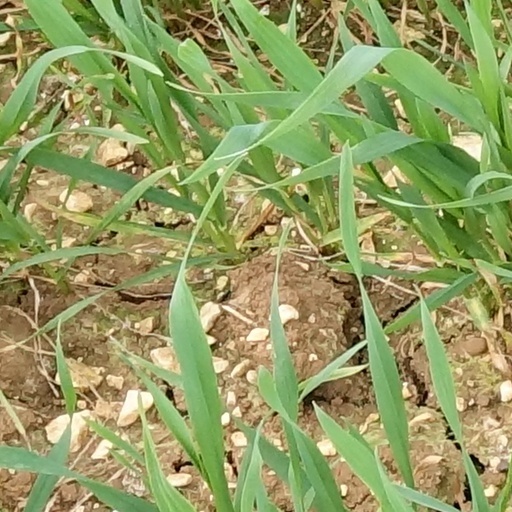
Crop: wheat